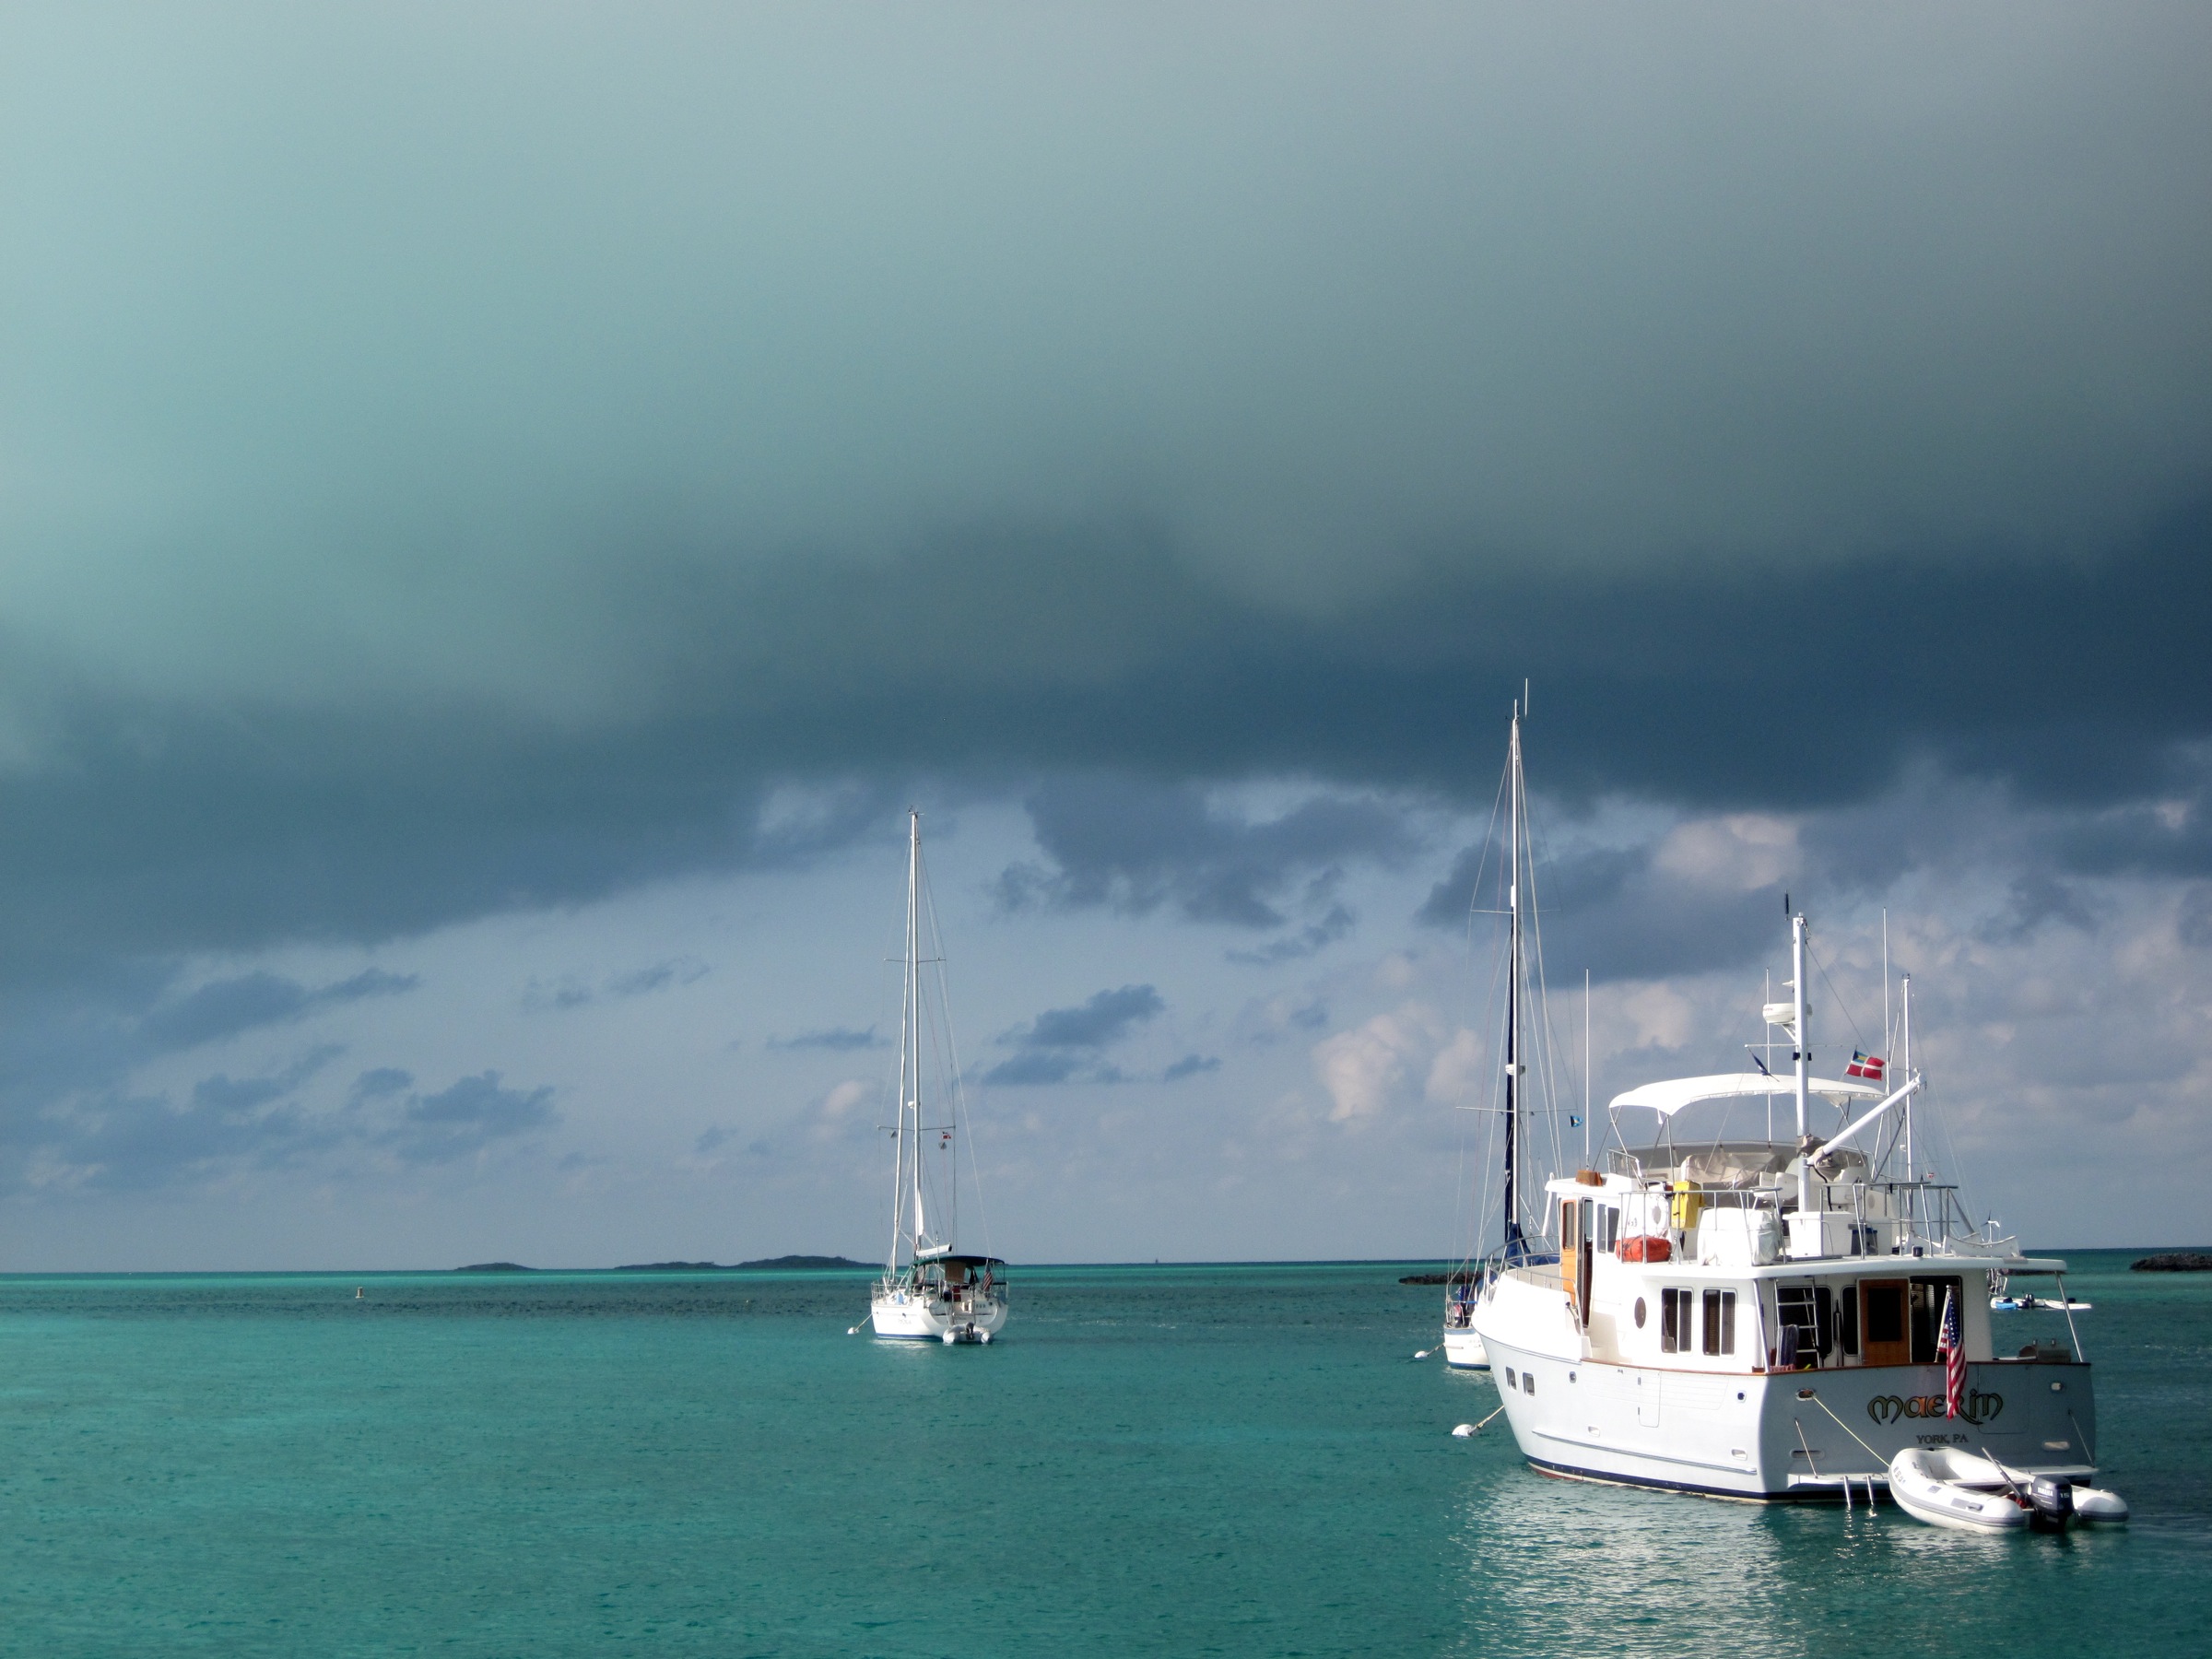
sea, coast, ocean, boat, wind, vehicle, mast, sailing, bay, sailboat, bahamas, watercraft